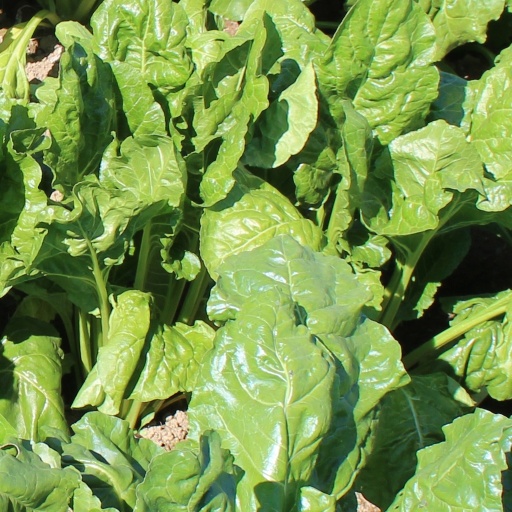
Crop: sugar beet